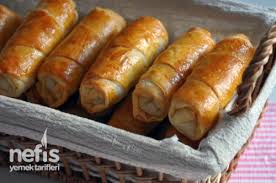
Yemek: borek